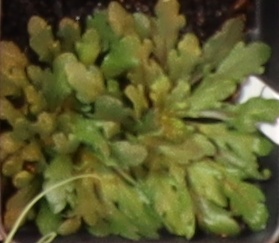
Label: Horseweed